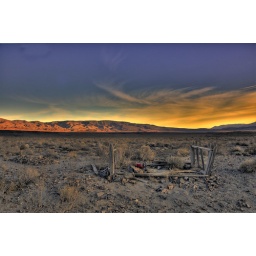
A bouquet of red roses left by an unknown person on an unmarked grave. Keeler Pioneer Cemetery.Photo by Jim Stoffaire